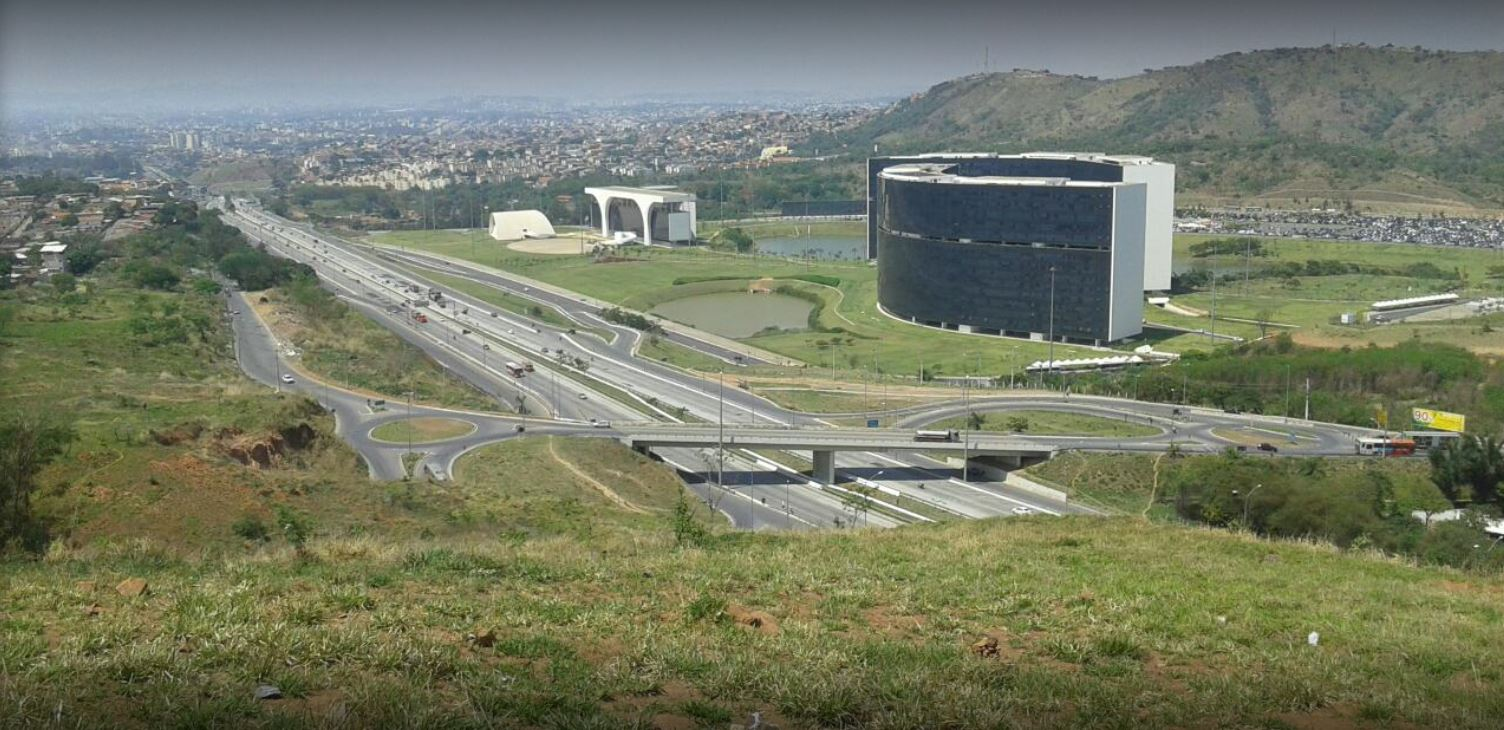
Fire: no
Smoke: no